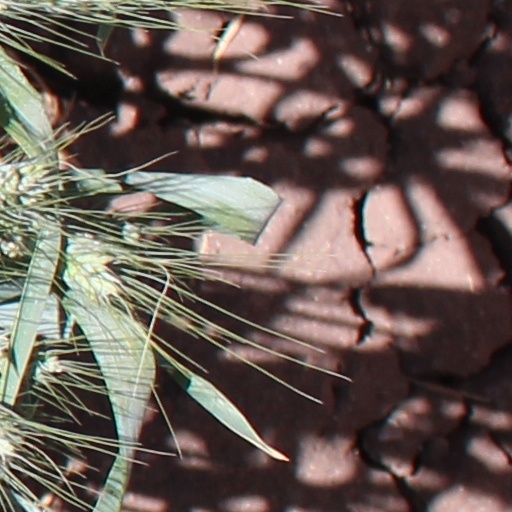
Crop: wheat